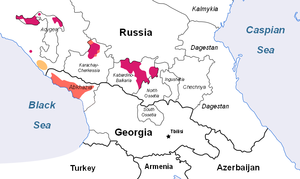
Les langues abkhazo-adygiennes ou langues caucasiennes de l'ouest, sont une des trois familles de langues caucasiennes, avec les langues kartvéliennes et les langues nakho-daghestaniennes.